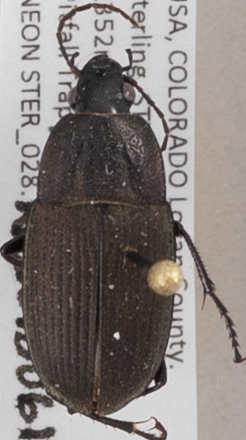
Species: Chlaenius tomentosus
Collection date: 2015-06-11
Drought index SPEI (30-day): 1.058
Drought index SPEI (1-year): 1.69
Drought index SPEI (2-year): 1.45